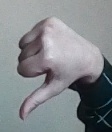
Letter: waw